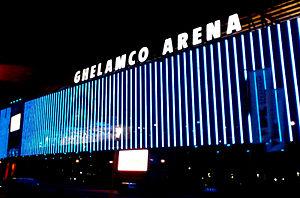
Le Ghelamco Arena, plus communément appelé stade Artevelde est le principal stade de la ville de Gand, en Belgique.